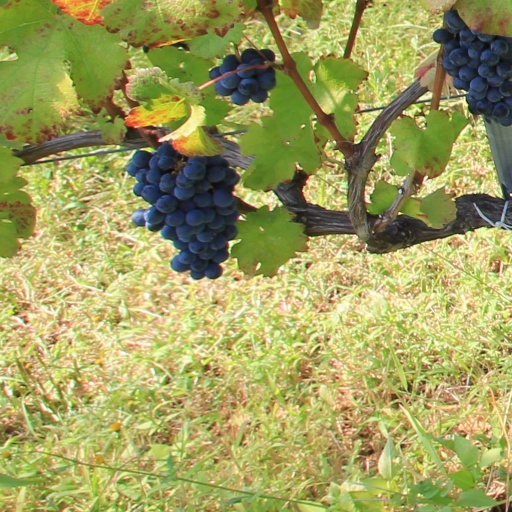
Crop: grape